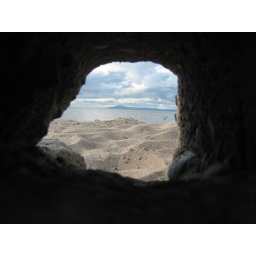
Looking through a gap in the wall on the beach